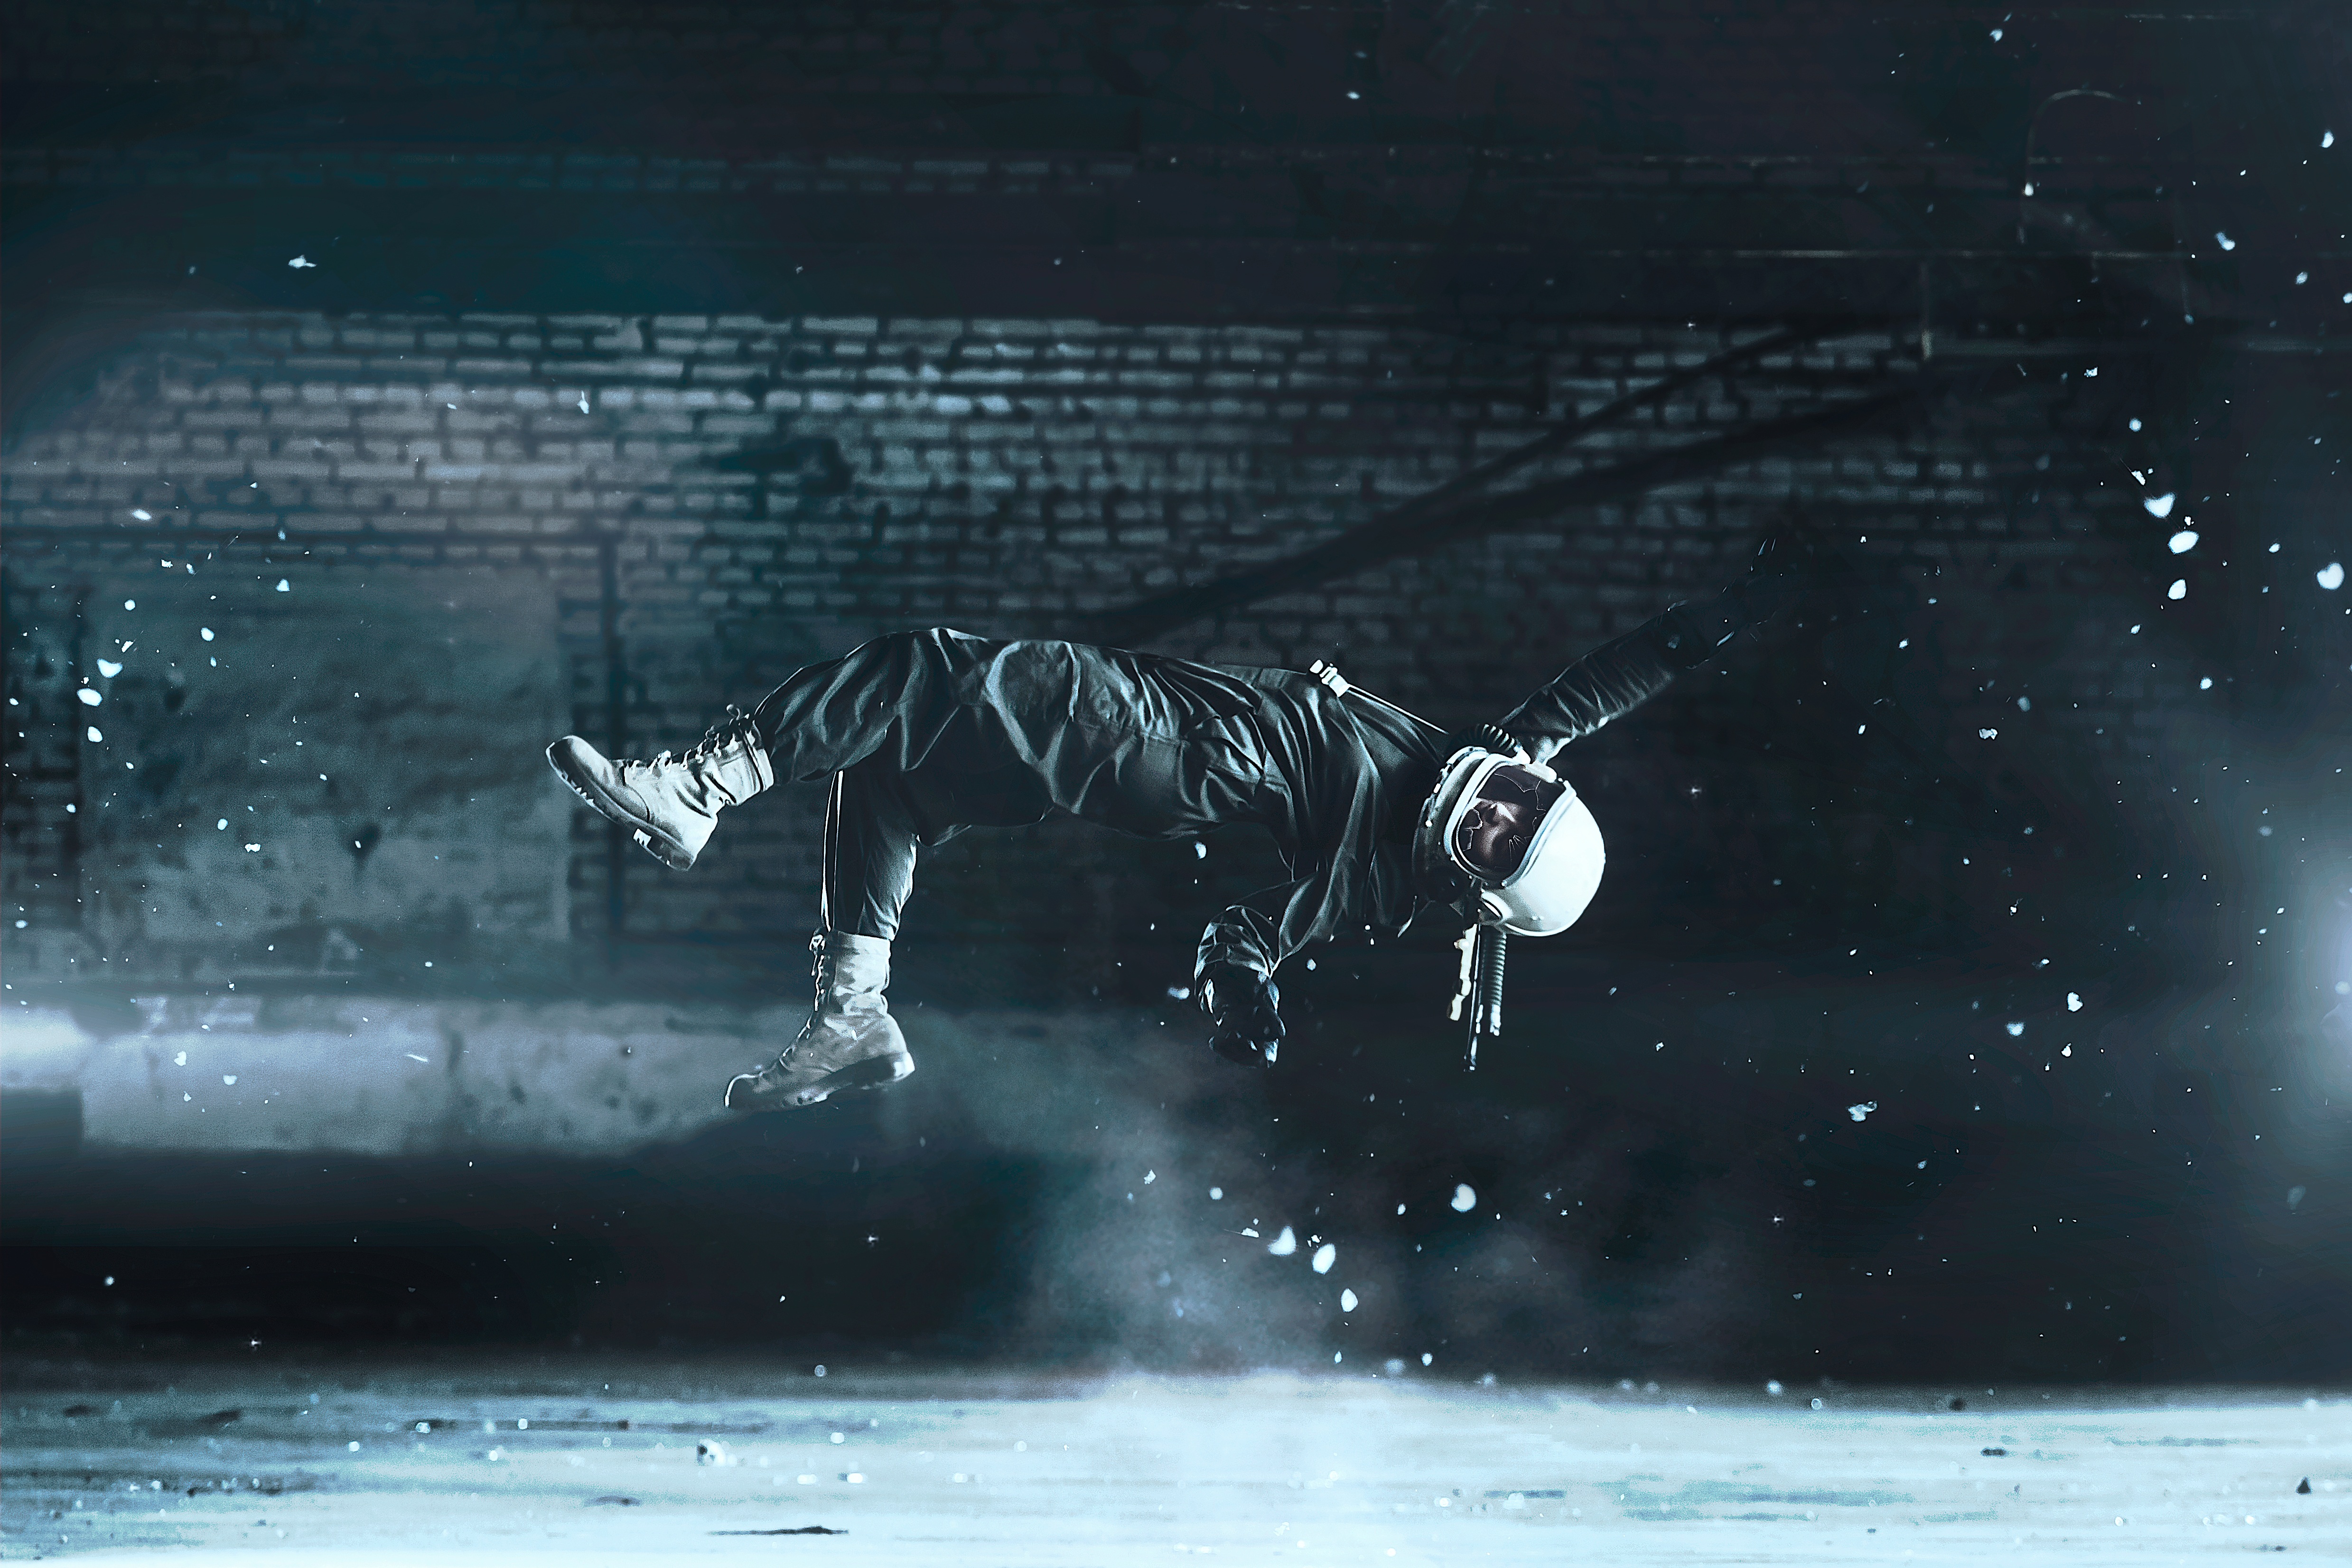
man, girl, texture, photo, dark, model, flight, calm, darkness, blue, camo, levitation, art, yoga, beauty, cosmonaut, screenshot, germo lem, blue background, album cover, free steaming, computer wallpaper